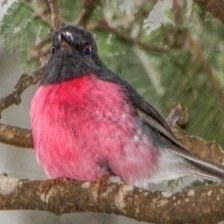
Species: PINK ROBIN
Scientific name: PETROICA RODINOGASTER
ImageNet parent category: robin